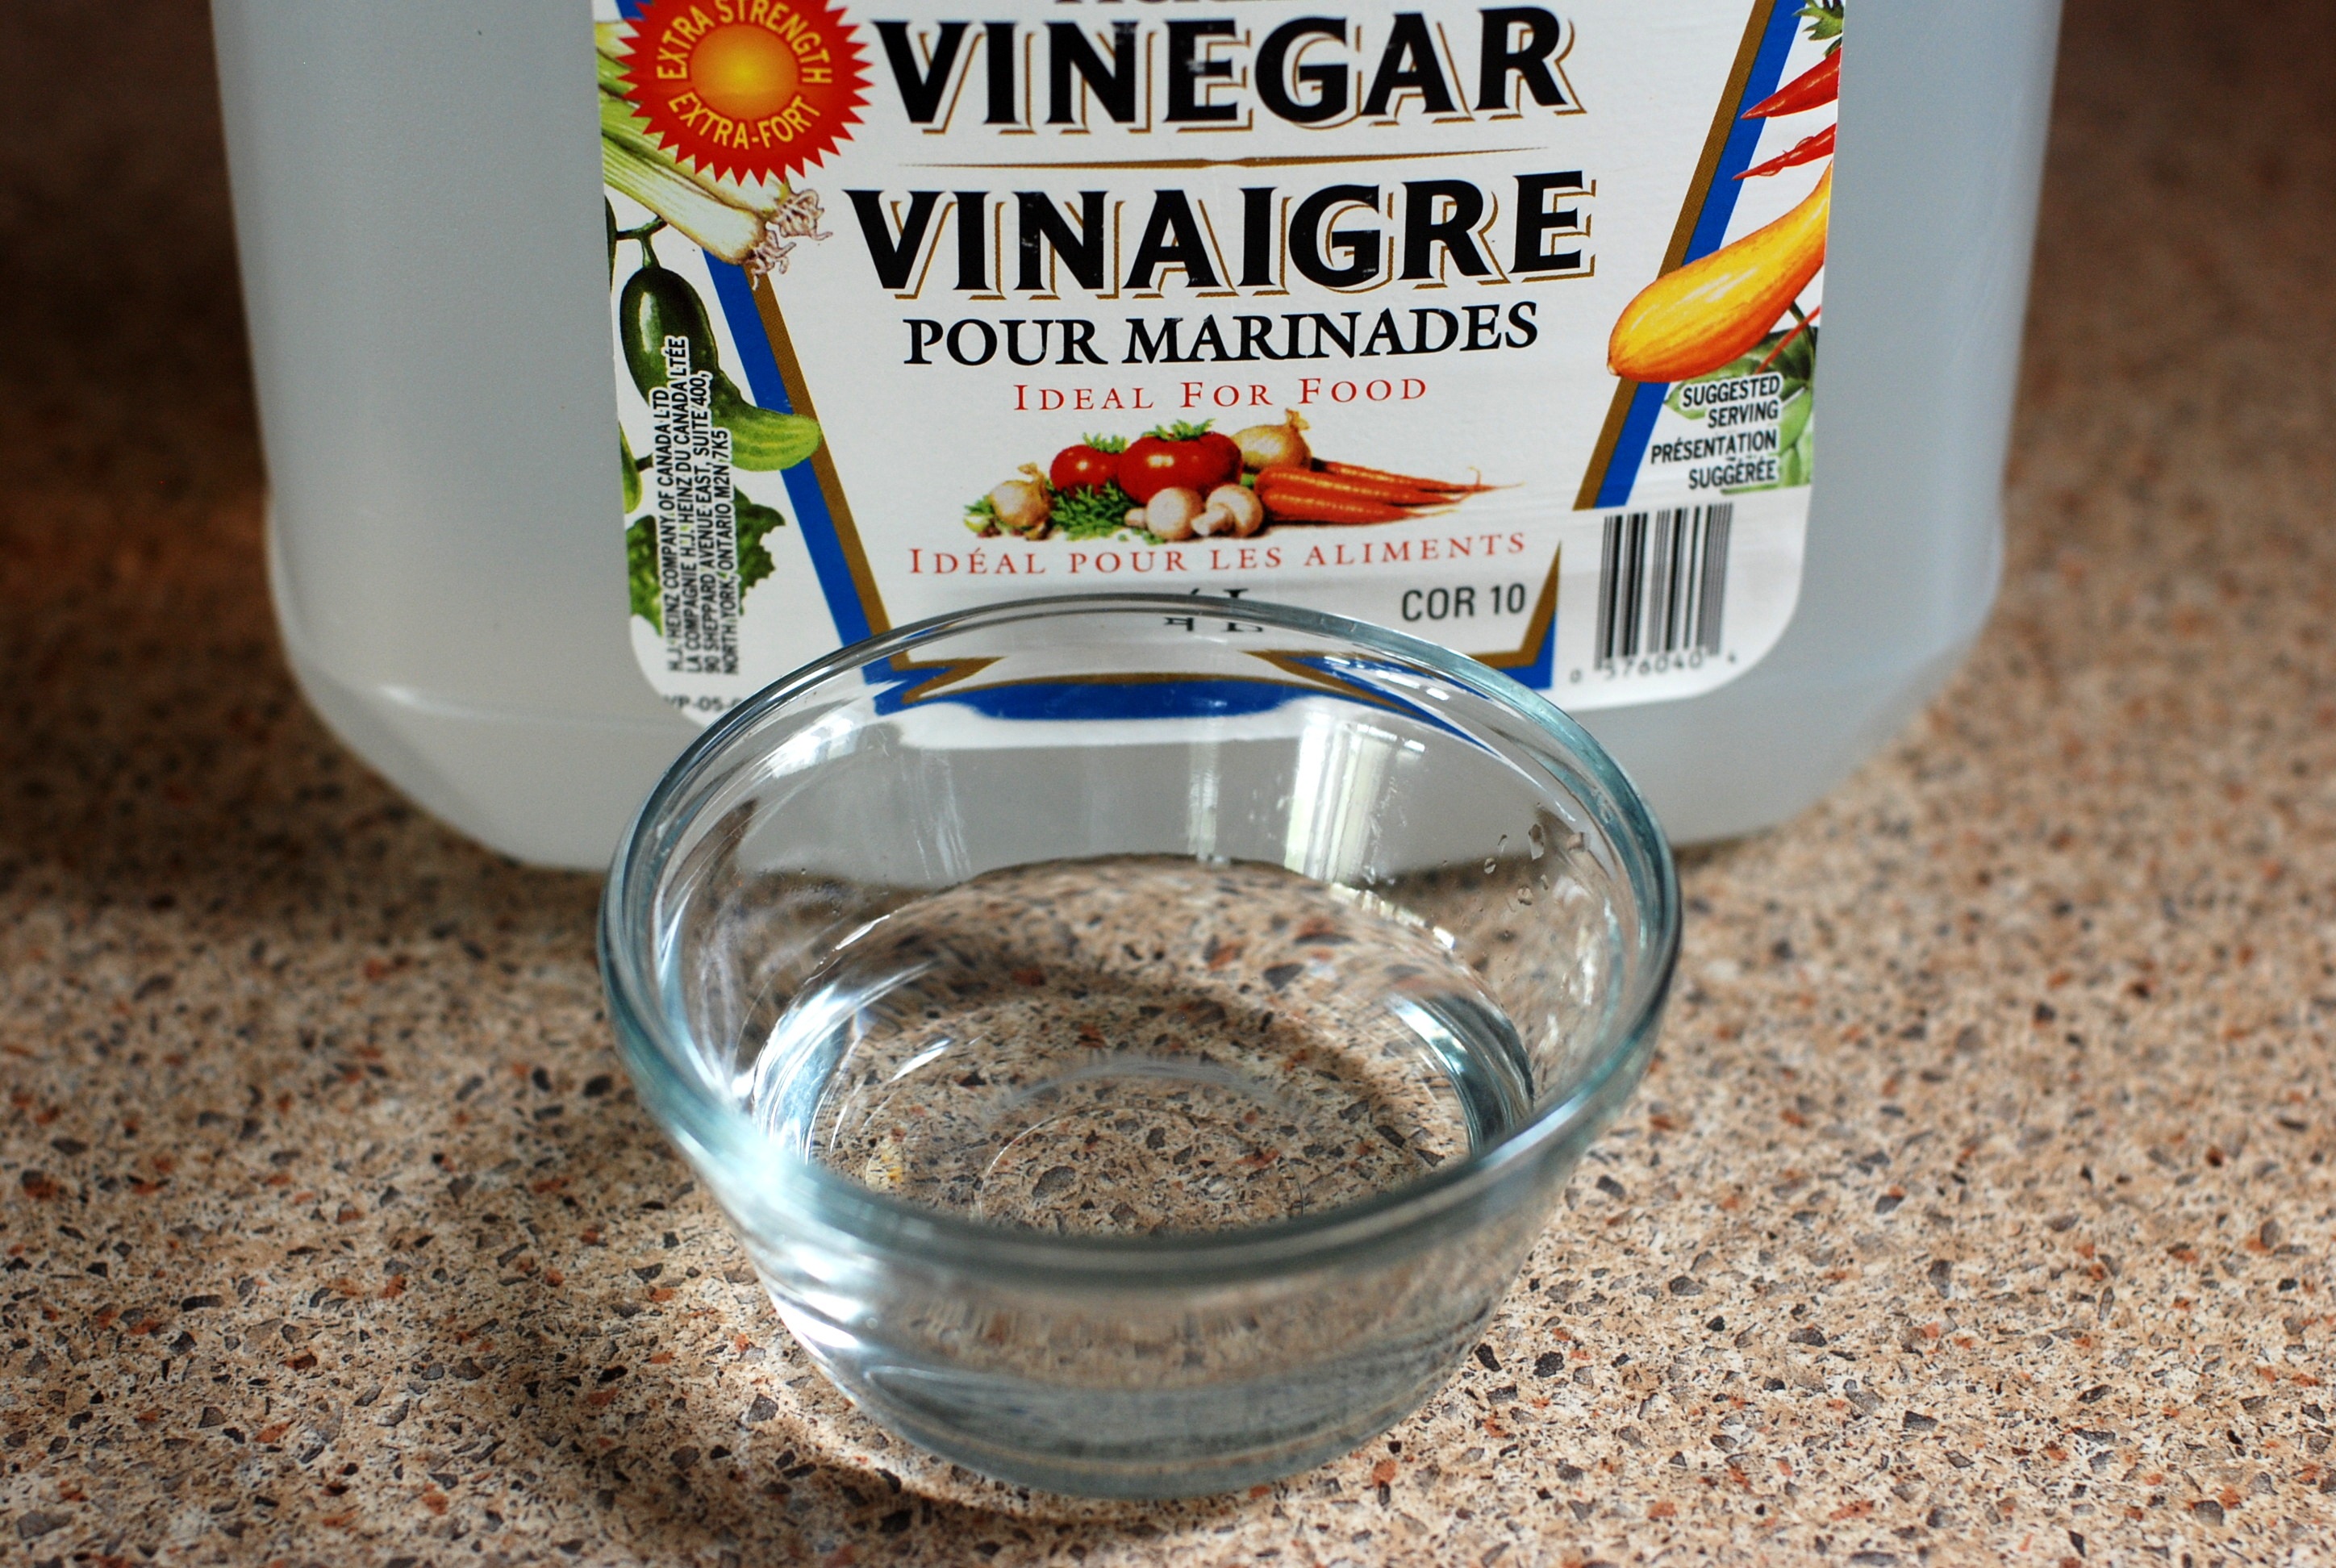
liquid, dish, meal, food, green, produce, natural, clean, housework, kitchen, wash, drink, breakfast, dessert, cleaner, eco, product, coconut, cleaning, vinegar, friendly, chemical, cheap, household, flavor, economical, snack food, housekeeping, environmentally, nontoxic